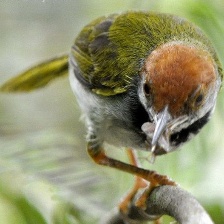
Species: TAILORBIRD
Scientific name: ORTHOTOMUS ATROGULARIS